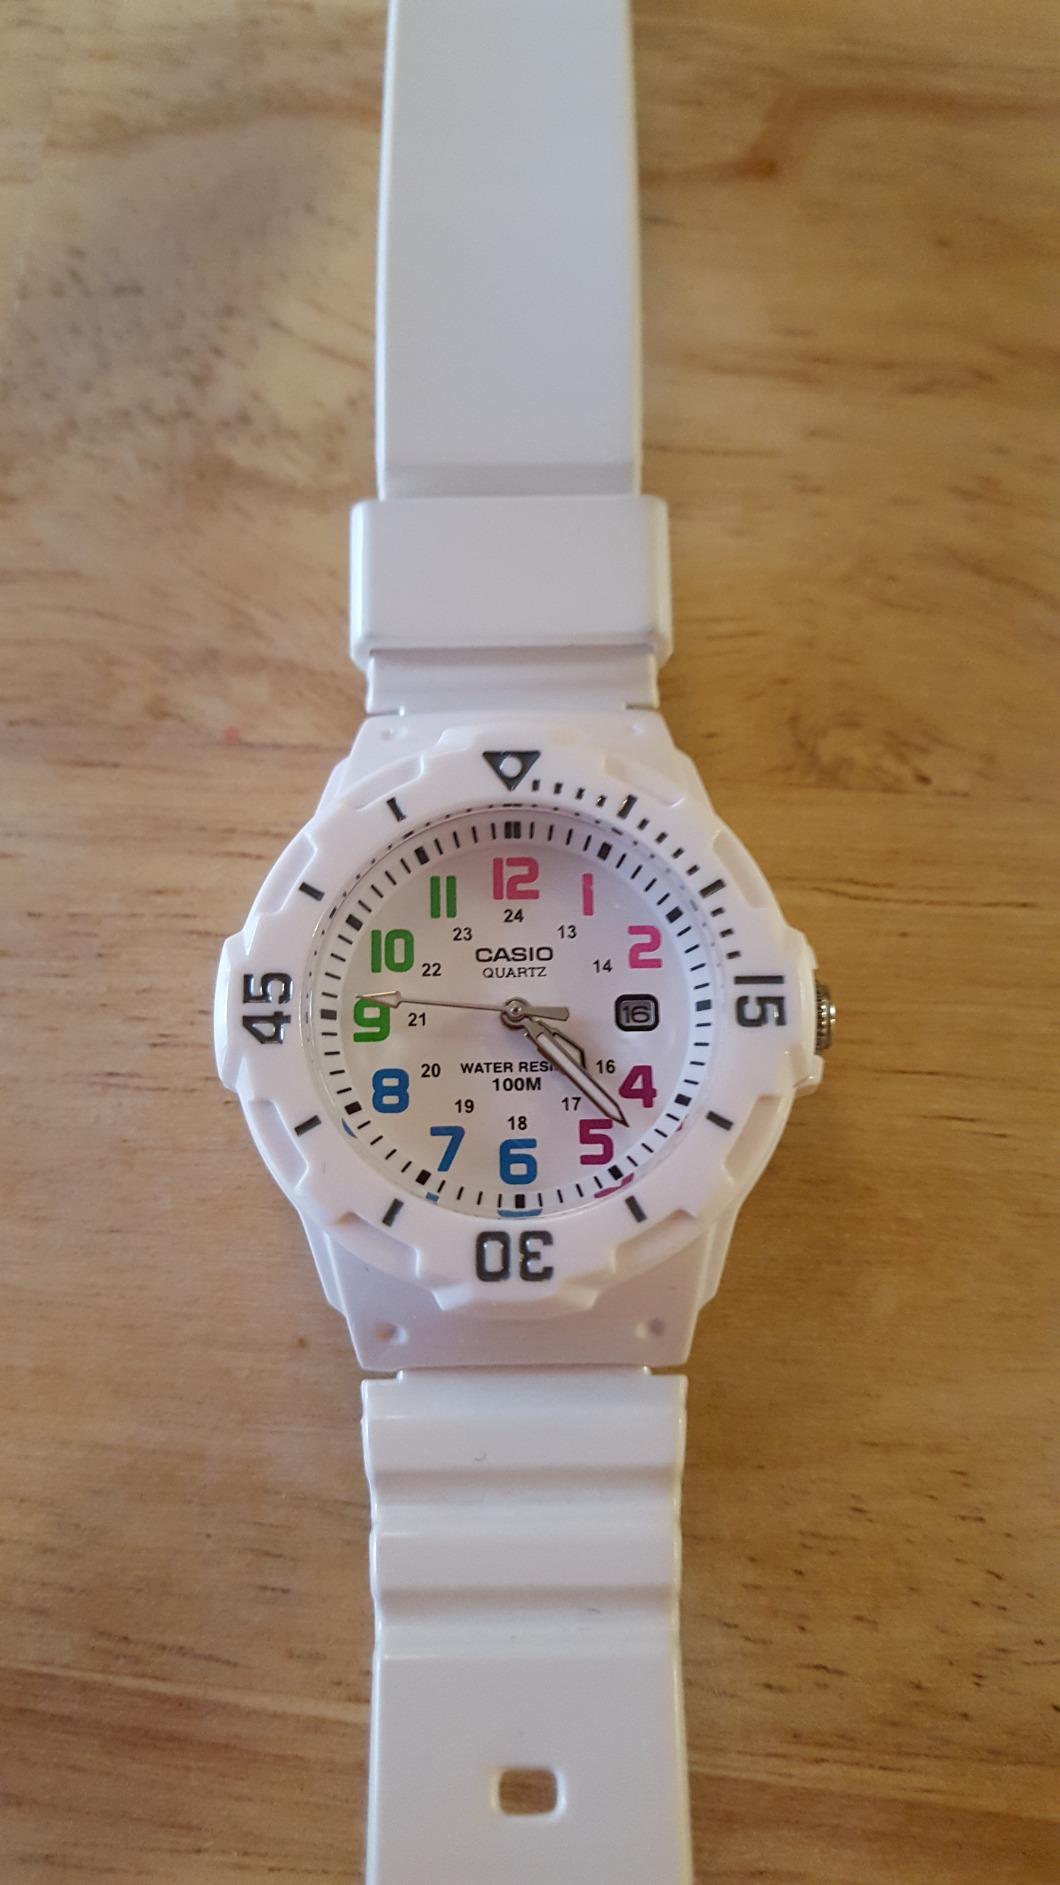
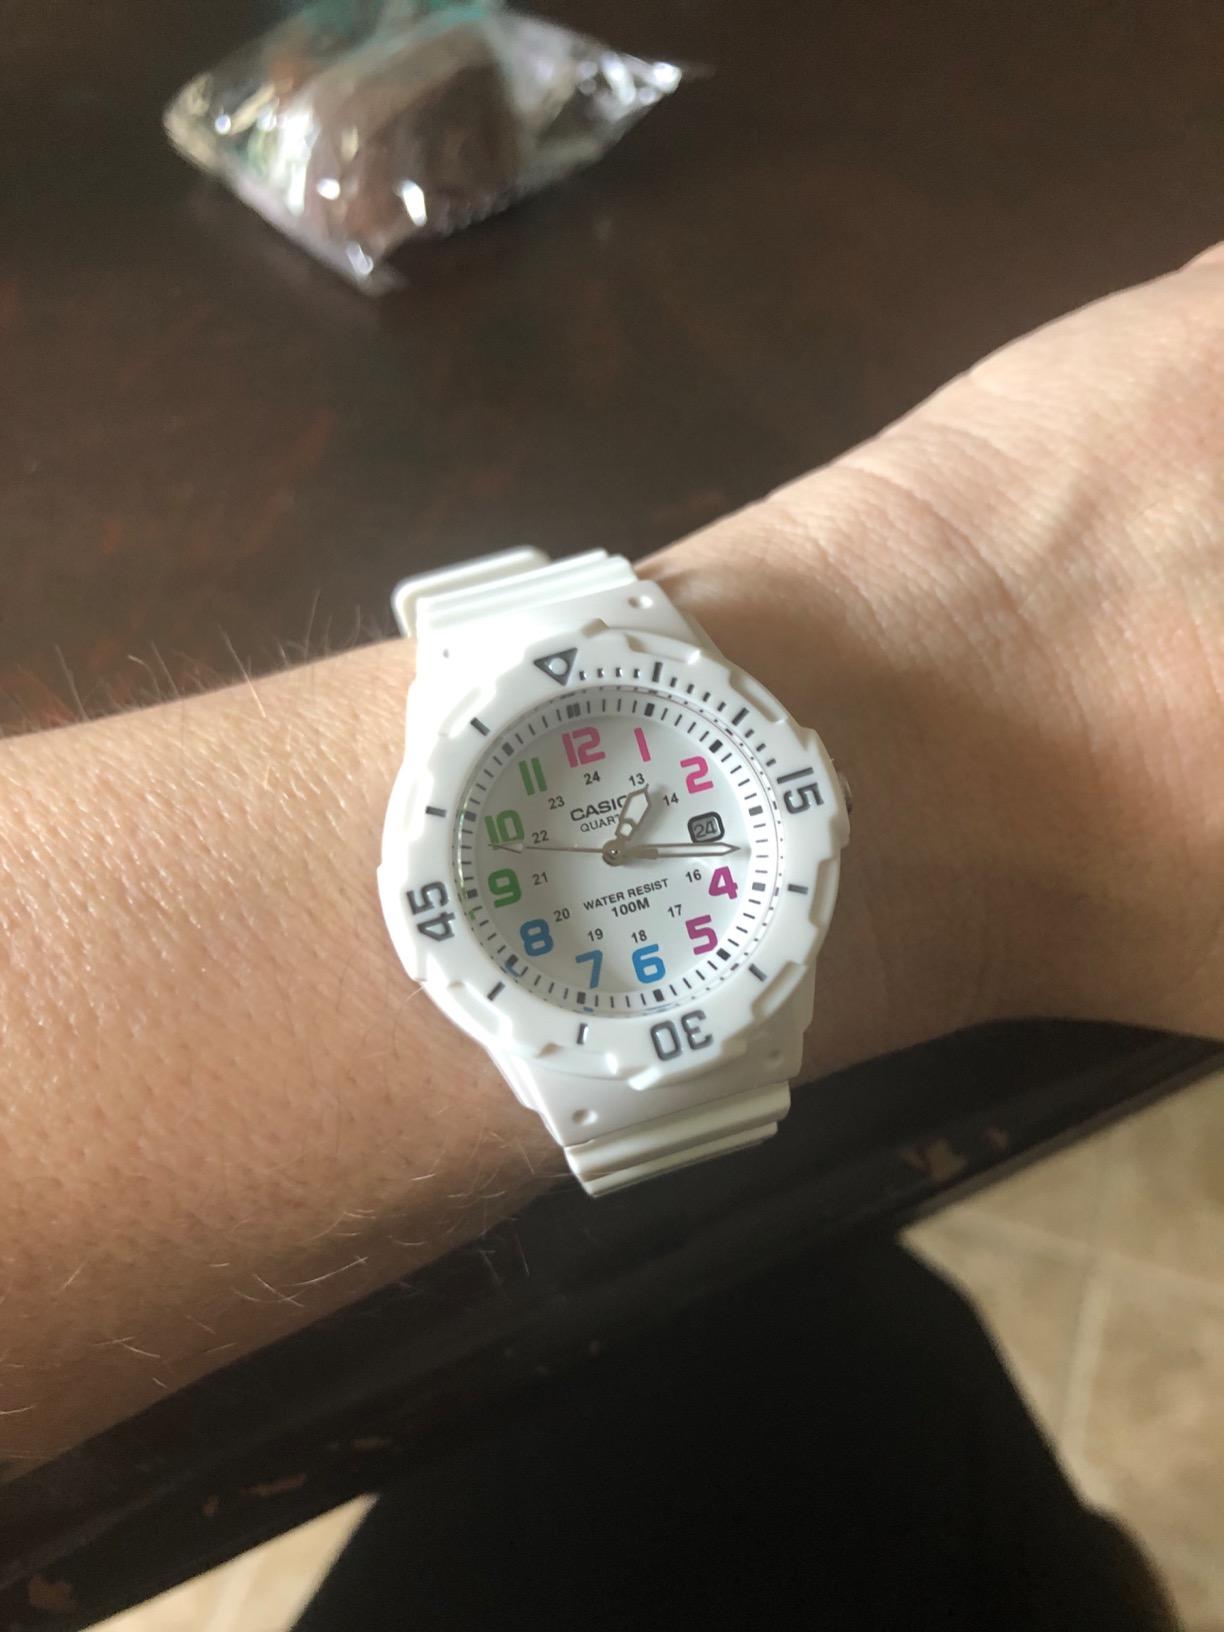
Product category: accessories_watch
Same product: yes